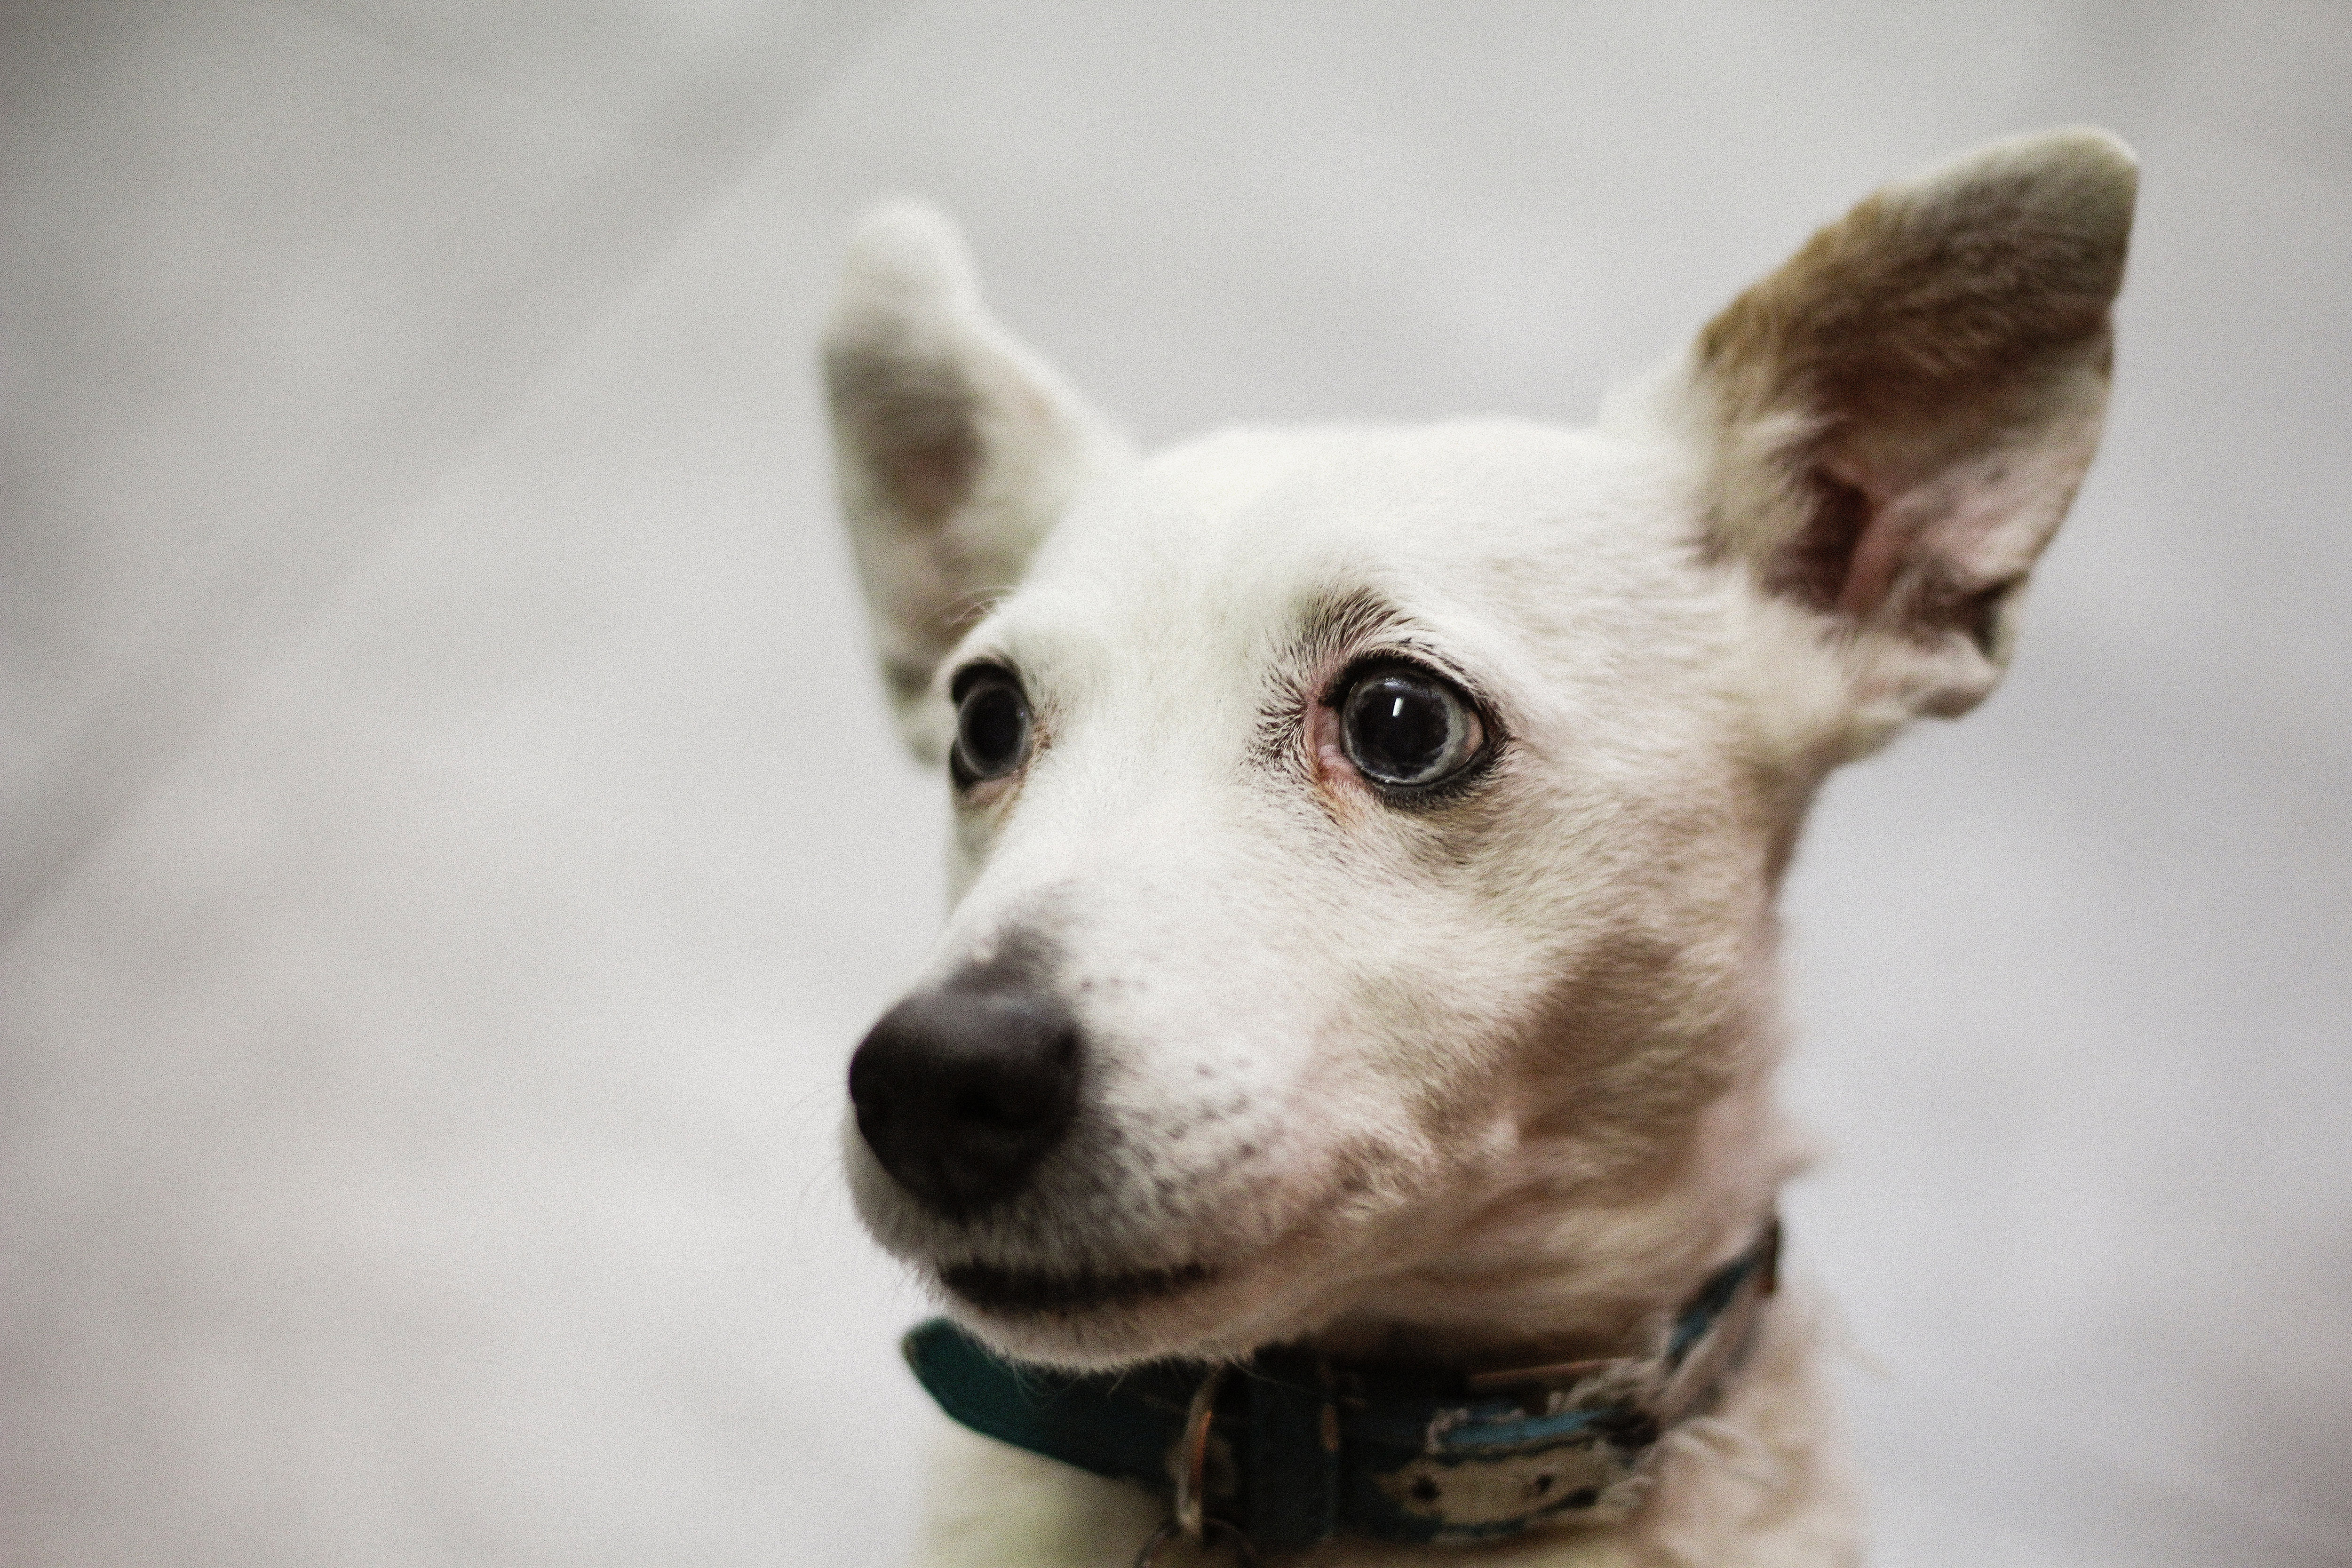
mammal, vertebrate, dog breed, dog, canidae, carnivore, snout, nose, street dog, eye, ear, companion dog, whiskers, puppy, rare breed dog, Aspin, feist, Teddy roosevelt terrier